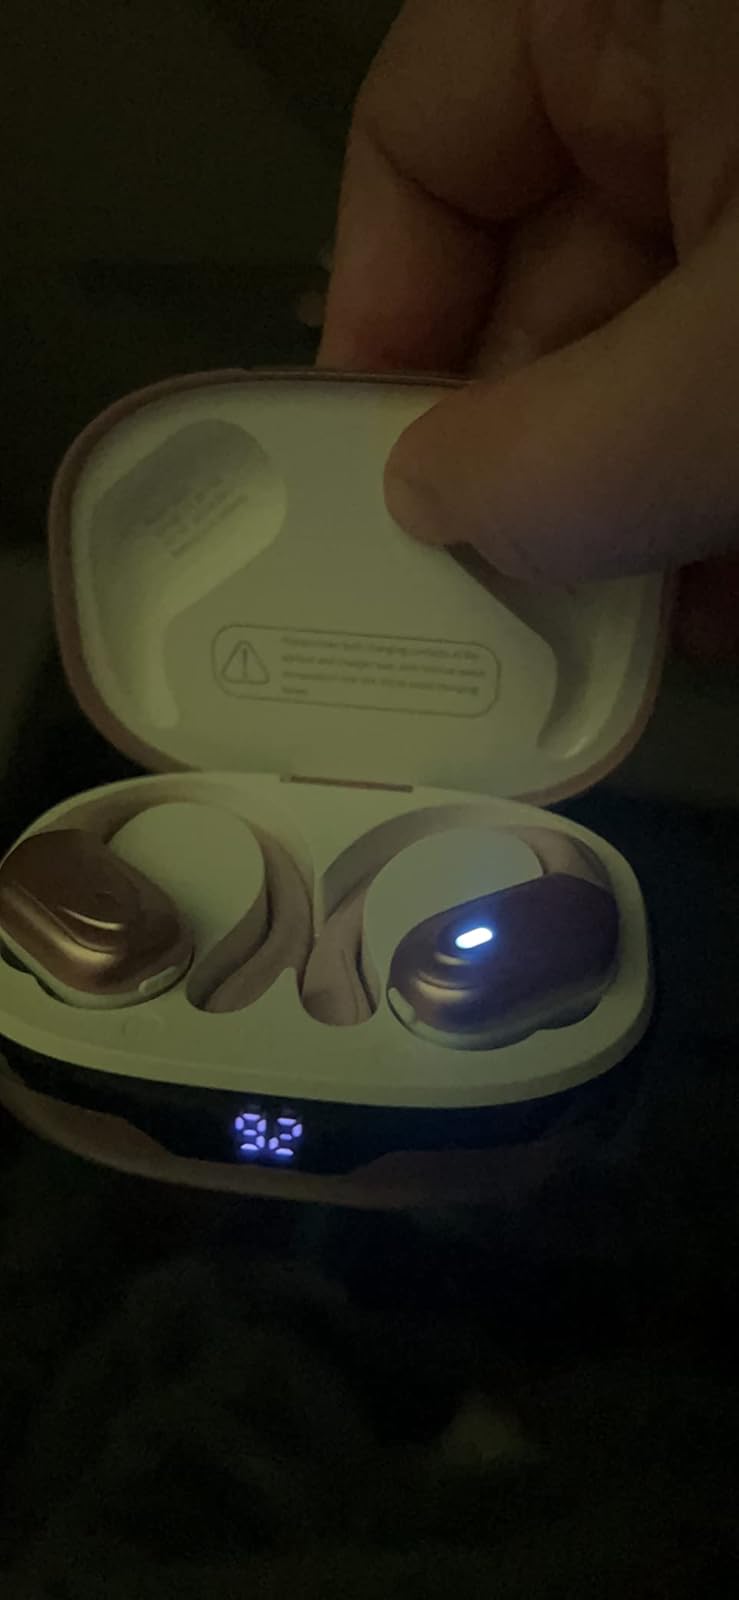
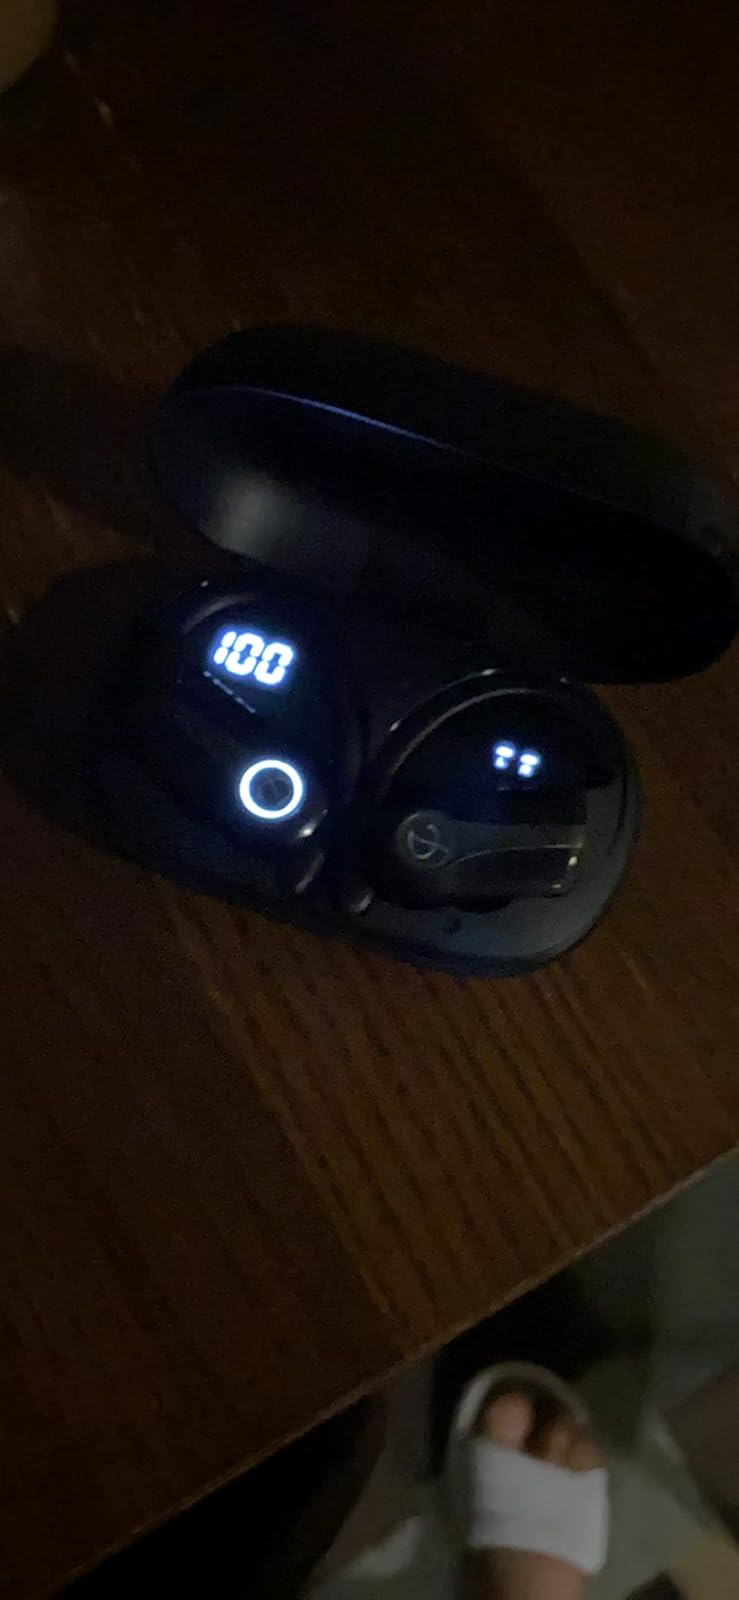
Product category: earbuds
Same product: no